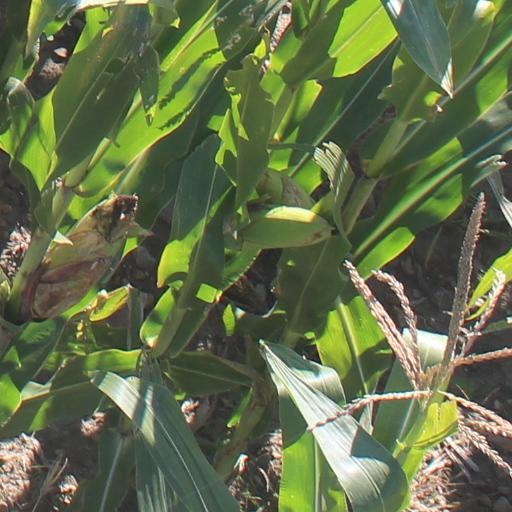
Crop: maize; corn